Bach (crater)

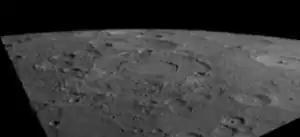
Oblique Mariner 10 image with Bach at center

Bach is a double-ringed impact basin within the Bach quadrangle of Mercury. It was named by the IAU in 1976. The crater was first imaged by Mariner 10 in 1974.